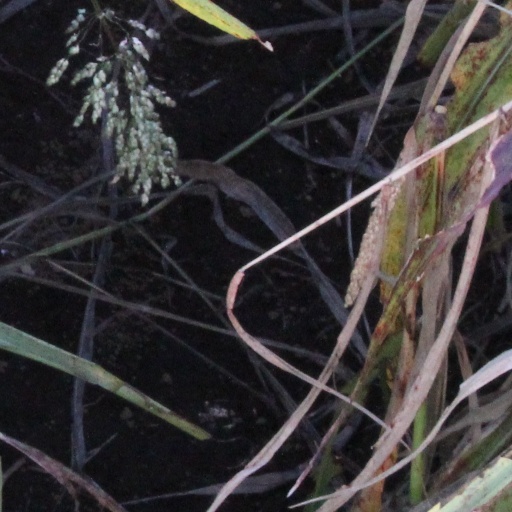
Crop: sorghum